.41 Short

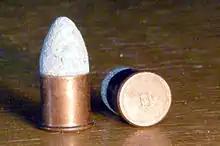
.41 Short Rimfire cartridge with corroded bullet

According to "Cartridges of the World," the .41 Rimfire consisted of a 130 grain (8.4 g) lead bullet propelled by 13 grains (0.8 g) of black powder in its original load. The round produced a muzzle velocity of and a muzzle energy of . However, more recently firearms writer Holt Bodinson has disputed these findings. He states that his testing showed the 130 grain bullet traveled at so producing of energy - a significant difference in ballistic energy from the earlier tests. The difference in findings can potentially be attributed to variances in the specific ammunition fired or measuring equipment used.